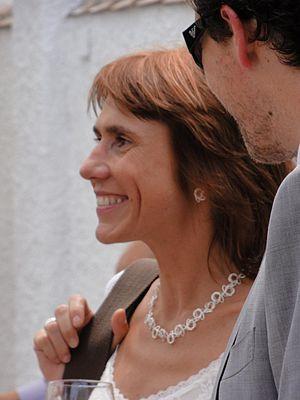
Anke Baier-Loef, née le 22 mai 1972 à Eisenach, est une patineuse de vitesse allemande.